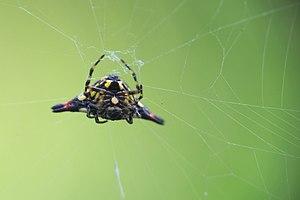
Gasteracantha geminata est une espèce d'araignées aranéomorphes de la famille des Araneidae.